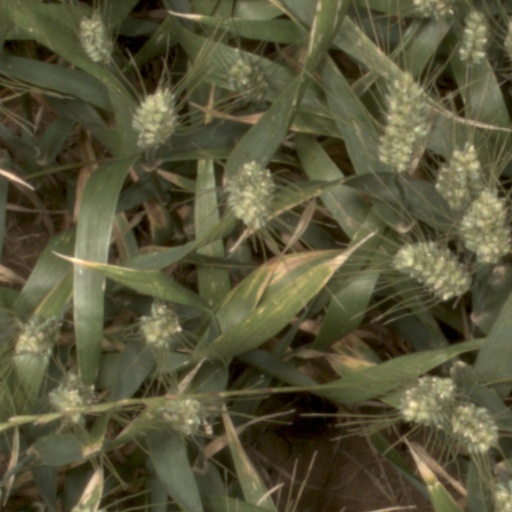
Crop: wheat